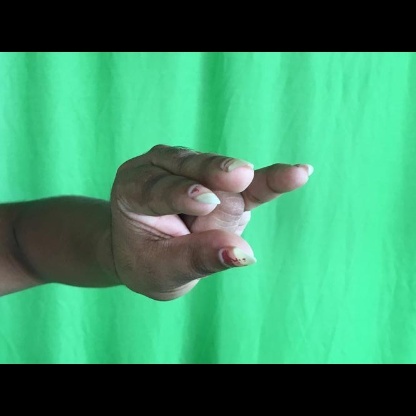
Mudra: Kangulam